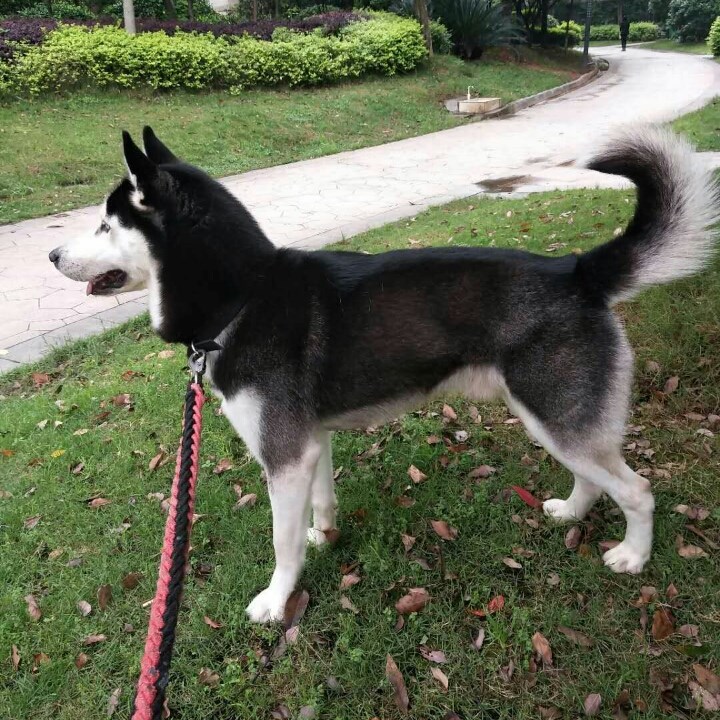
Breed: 1160-n000003-Siberian_husky